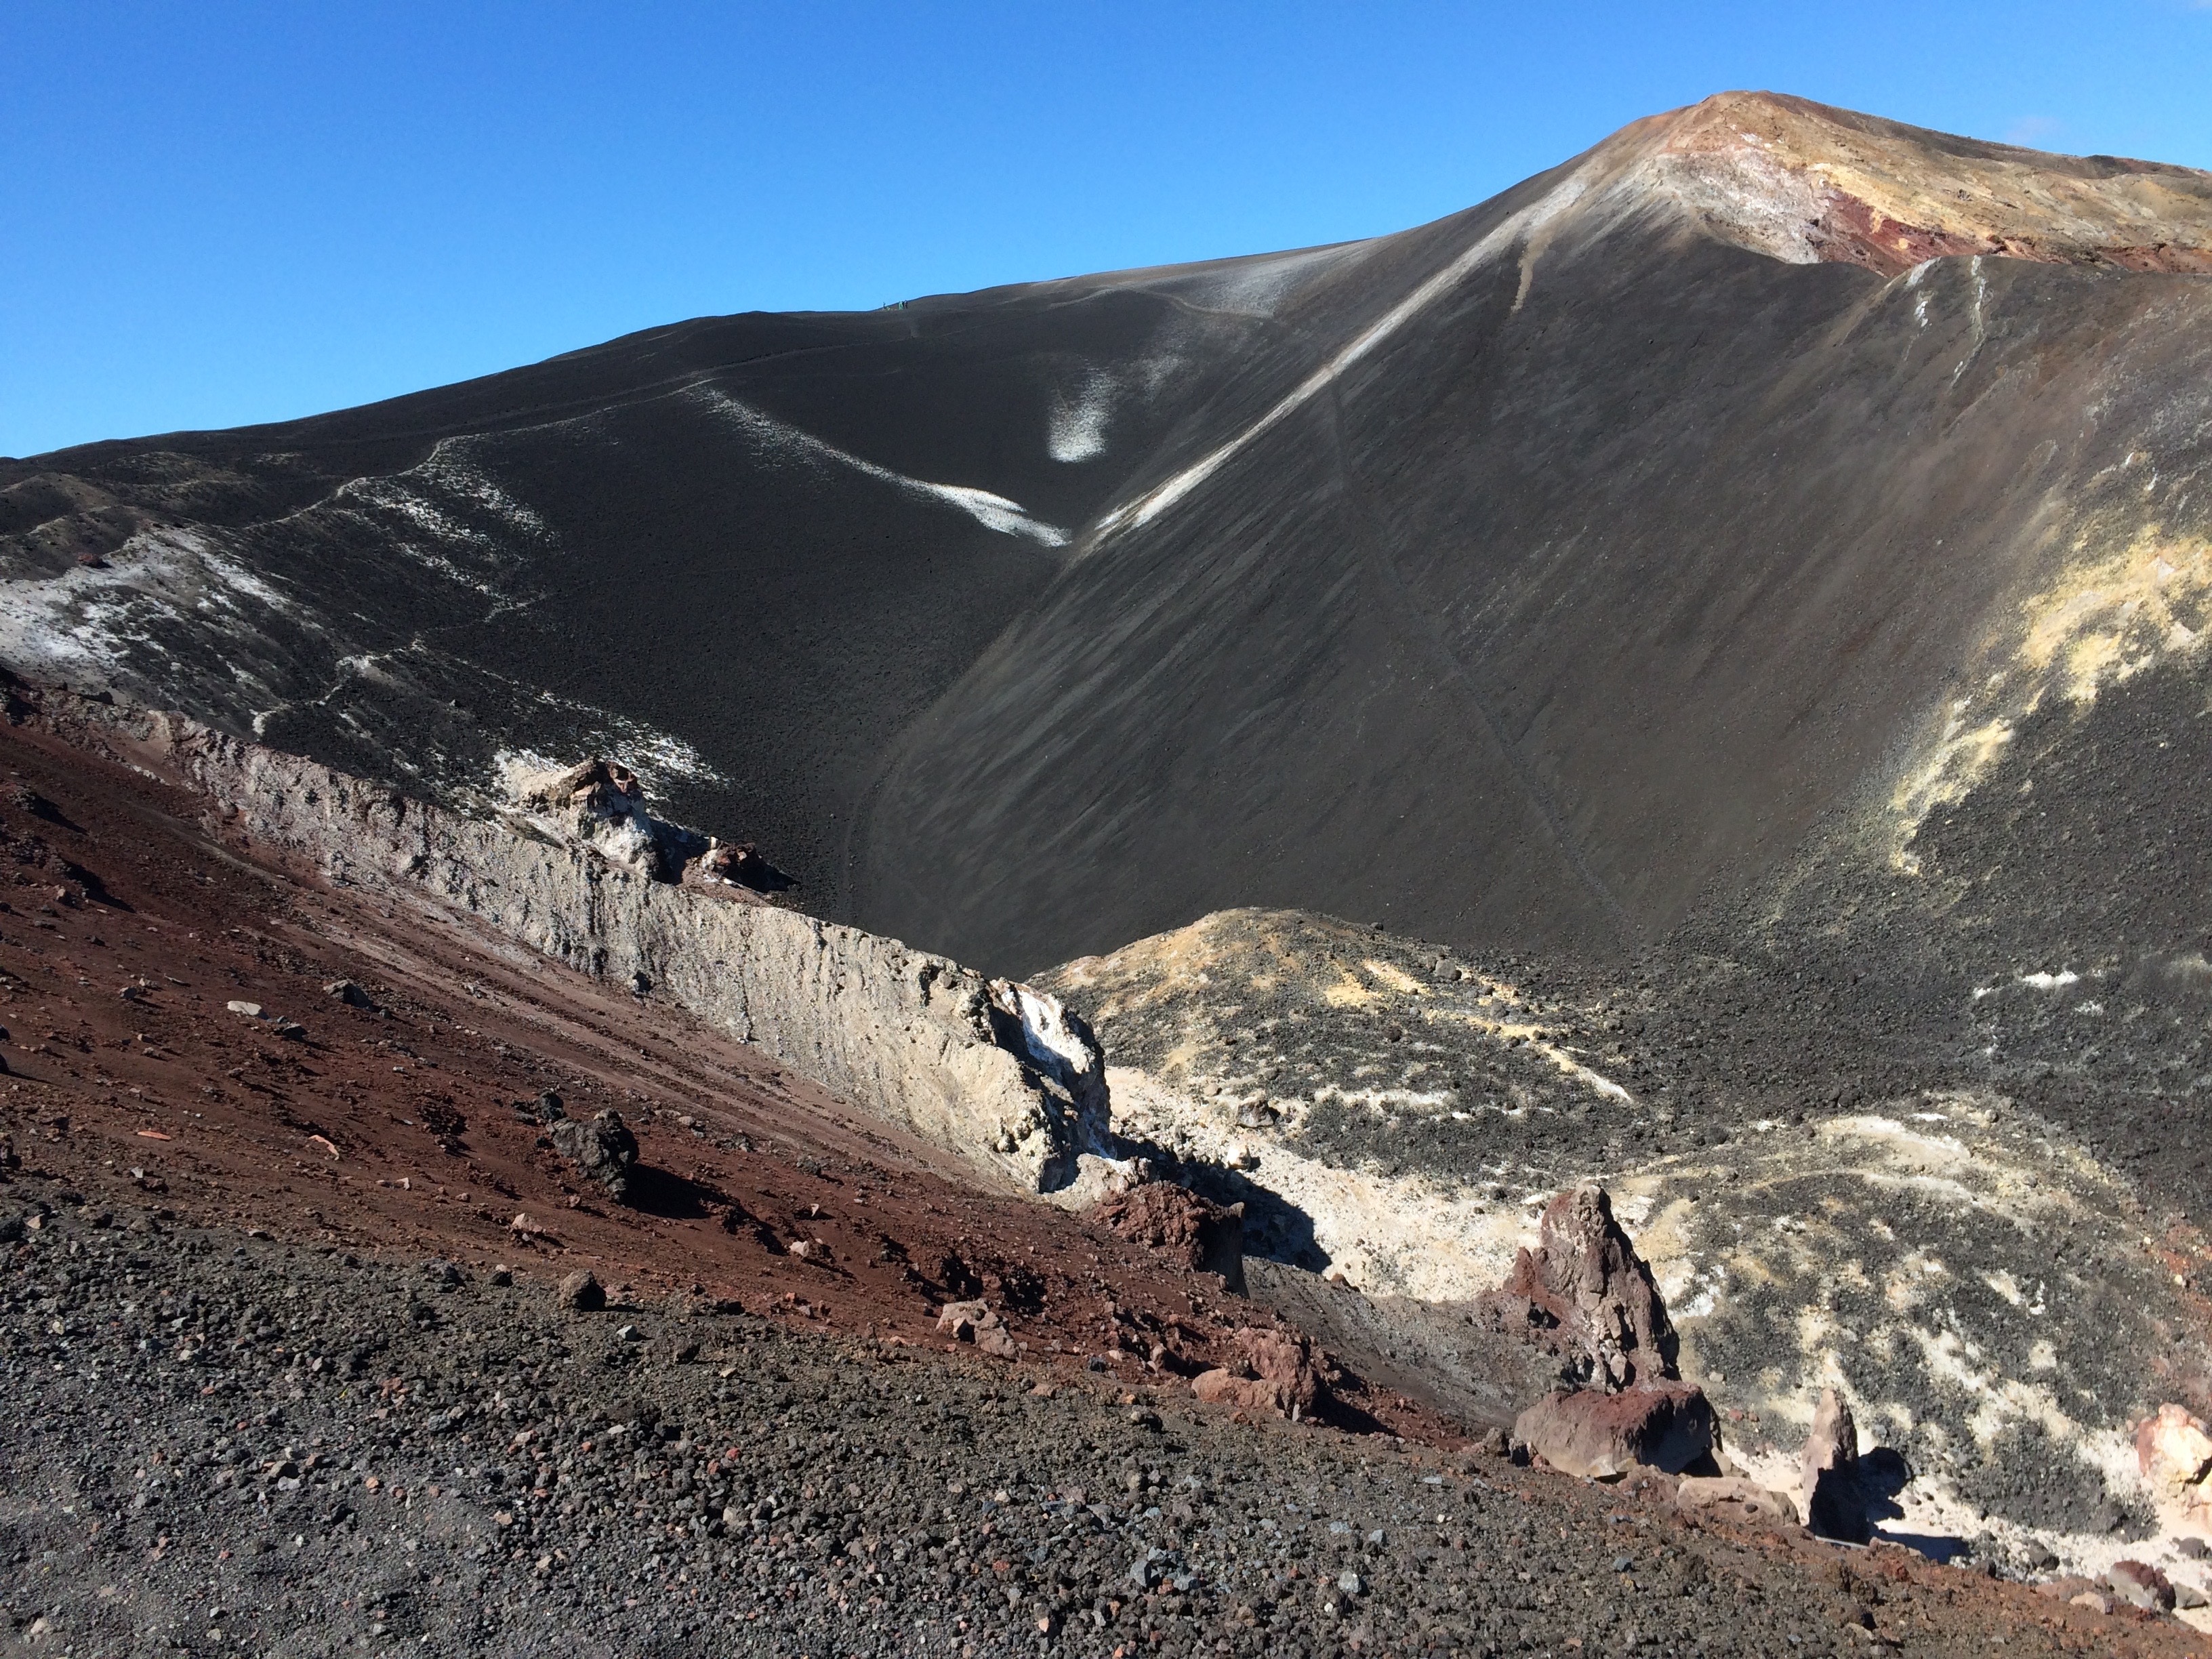
landscape, nature, outdoor, rock, wilderness, mountain, adventure, peak, valley, mountain range, volcano, crater, ash, ridge, summit, sunny, geology, plateau, fell, cirque, volcanic, moraine, volcanic mountain, volcano ash, landform, mountain pass, geographical feature, mountainous landforms, geological phenomenon, volcanic landform